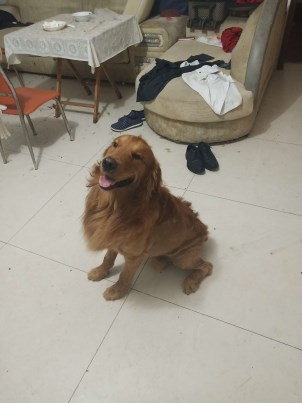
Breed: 5355-n000126-golden_retriever